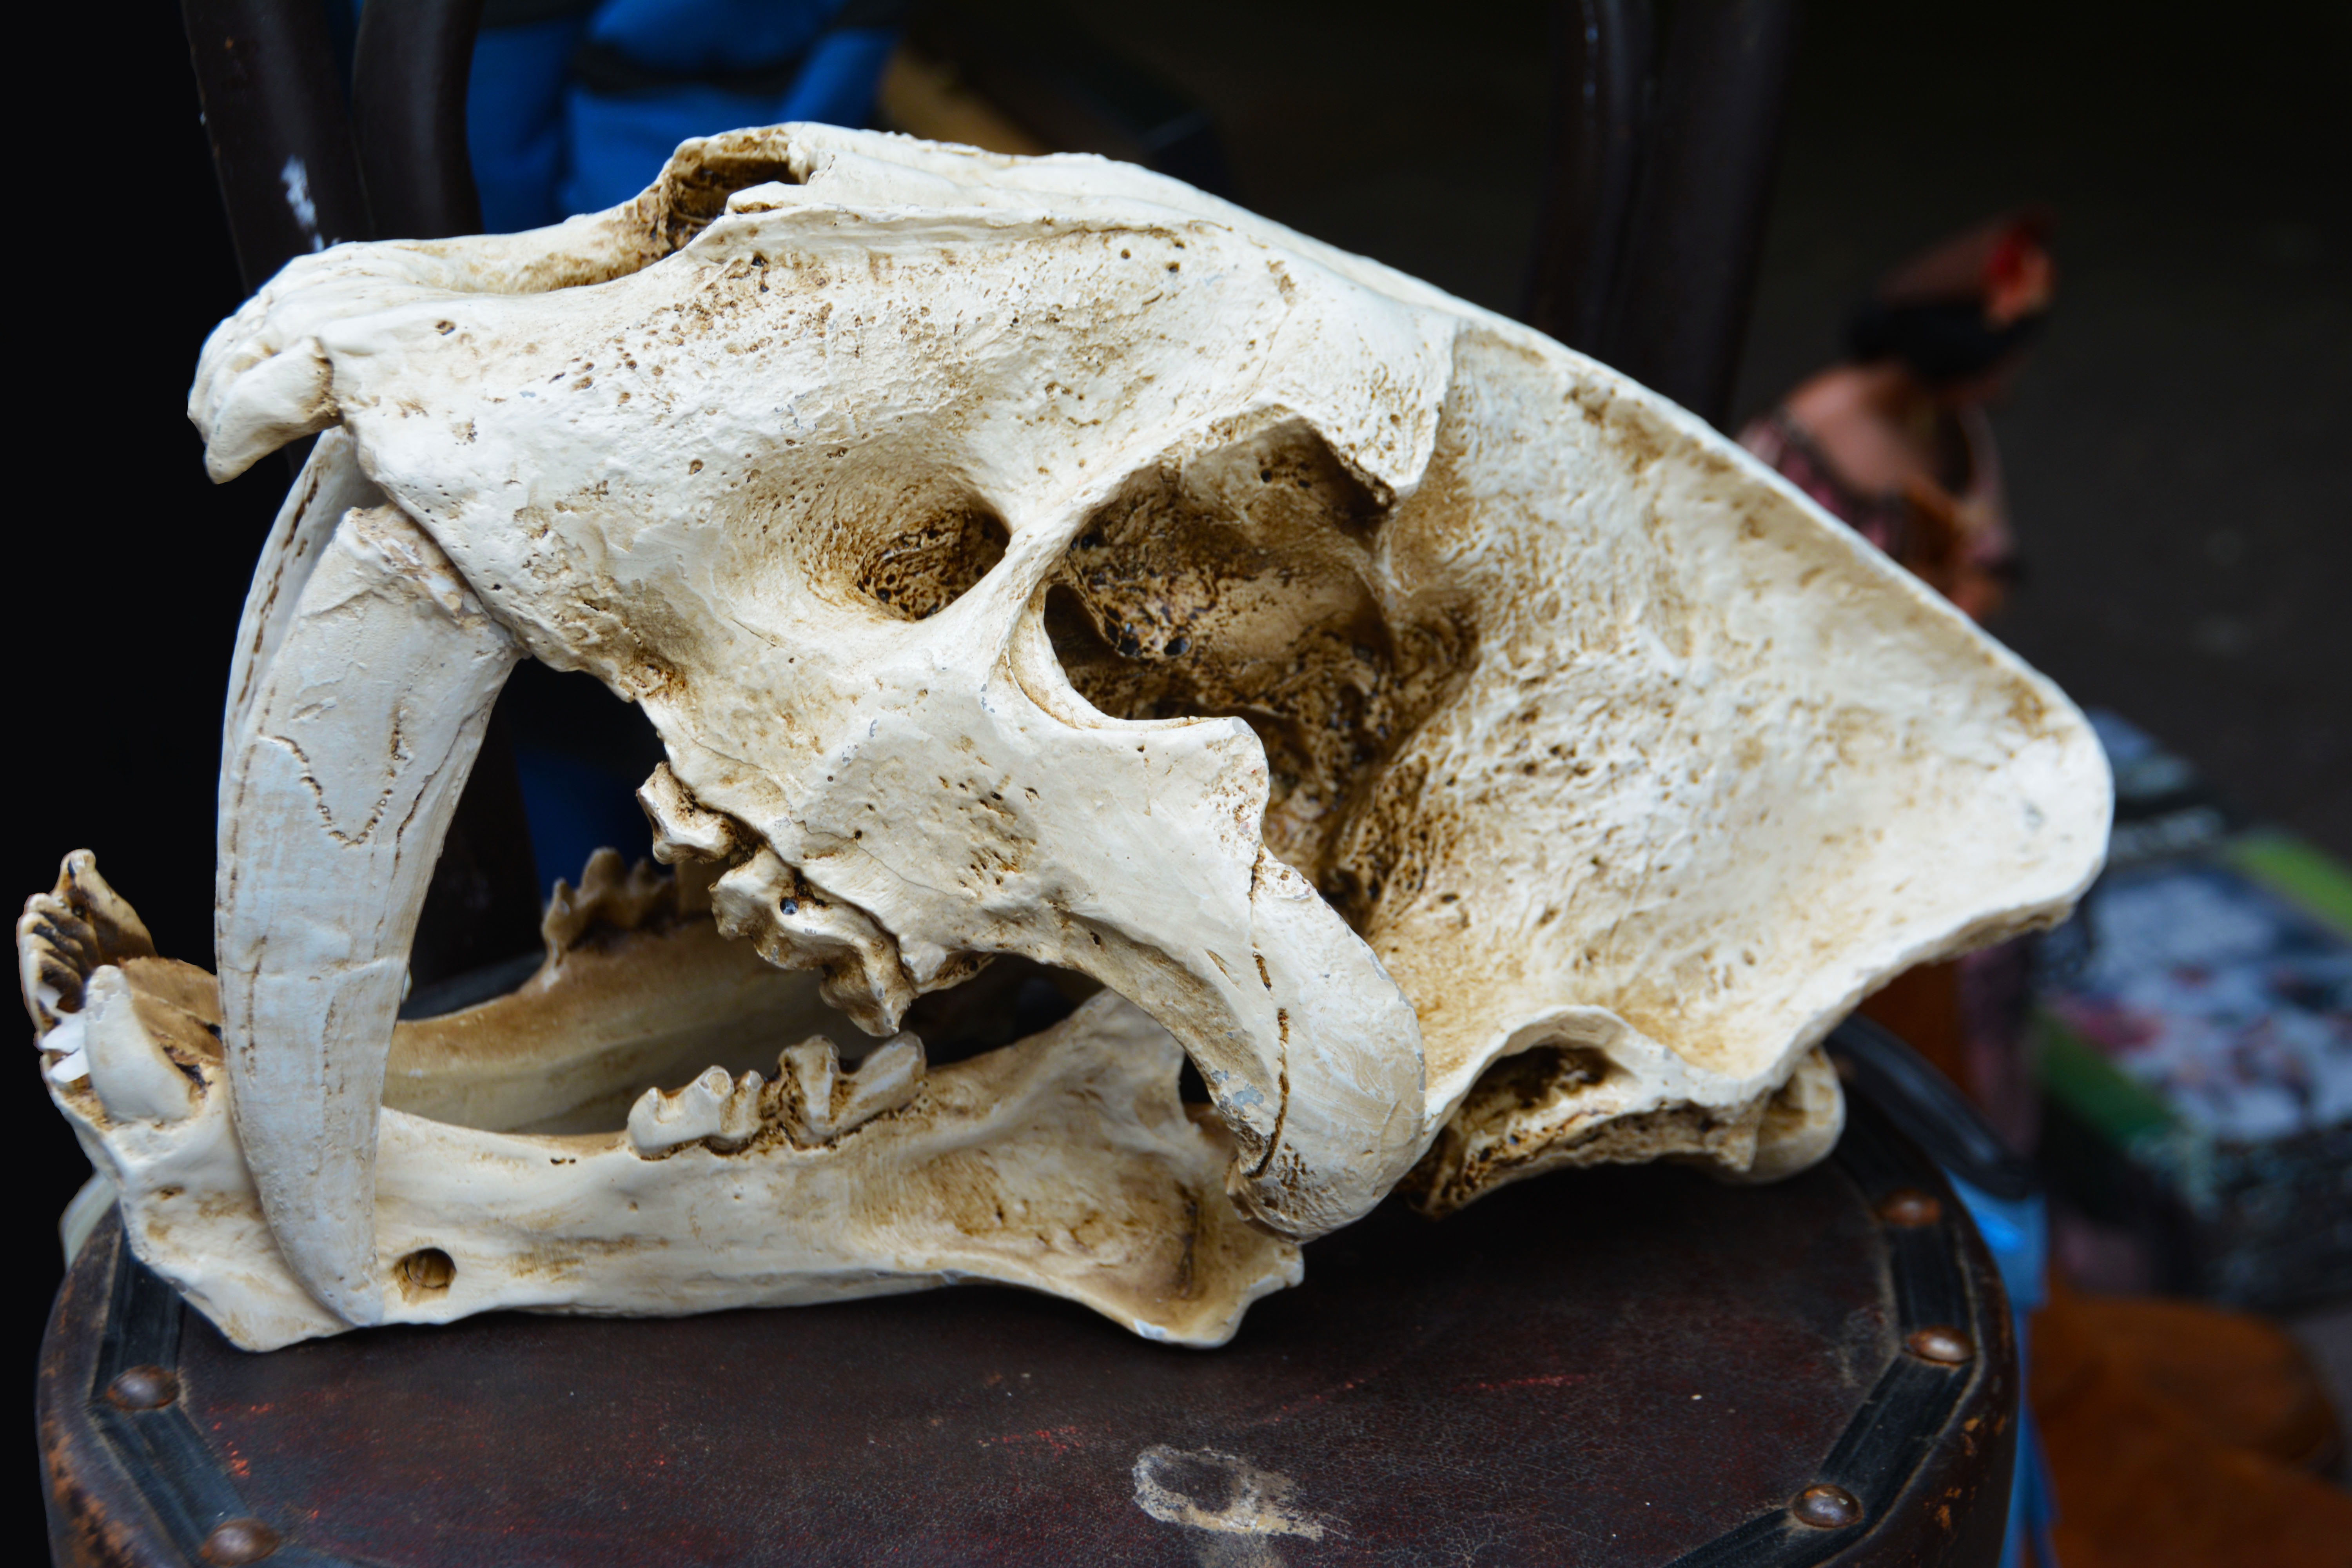
old, spooky, canine, ancient, grunge, dead, death, skull, bone, face, sculpture, scary, fear, head, danger, creepy, skeleton, anatomy, horror, teeth, tooth, fang, frightening, cranium, jaw, frontal, saber tooth tiger, cranial